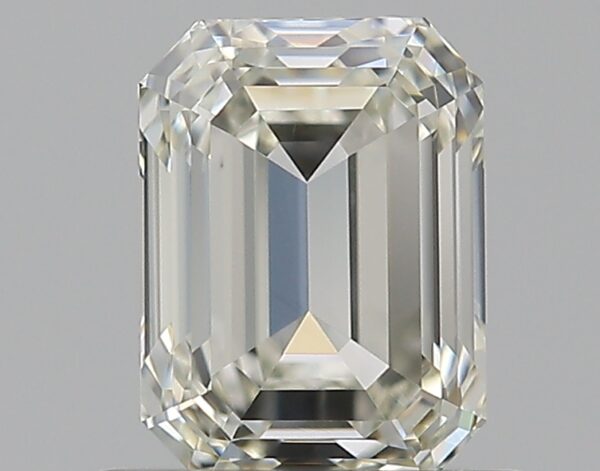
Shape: emerald
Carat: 0.7
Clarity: VS2
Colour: J
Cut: EX
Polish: EX
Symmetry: VG
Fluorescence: N
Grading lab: GIA
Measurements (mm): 5.68 x 4.2 x 2.86